Ned Kelly

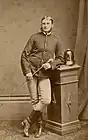
Constable Fitzpatrick

Kelly served his sentence at Beechworth Gaol and Pentridge Prison, then aboard the prison hulk "Sacramento", off Williamstown. He was freed on 2 February 1874, six months early for good behaviour, and returned to Greta. According to one possibly apocryphal story, Kelly, to settle the score with Wright over the horse, fought and beat him in a bare-knuckle boxing match. A photograph of Kelly in a boxing pose is commonly linked to the match. Regardless of the story's veracity, Wright became a known Kelly sympathiser.